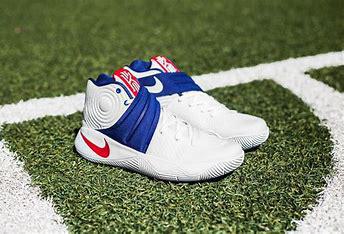
Brand: Nike
Model: Kyrie 2